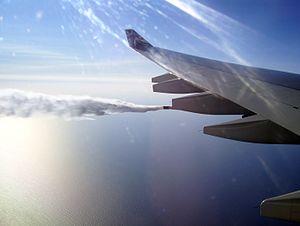
Délestage de carburant (""fuel dumping"") depuis un Airbus A340-600 au dessus de l’Atlantique, à proximité de Nova Scotia."
Le délestage de carburant est une technique qui consiste à alléger les réservoirs de carburant d’un avion en vol, en cas d’urgence, alors qu’il doit atterrir au plus vite.